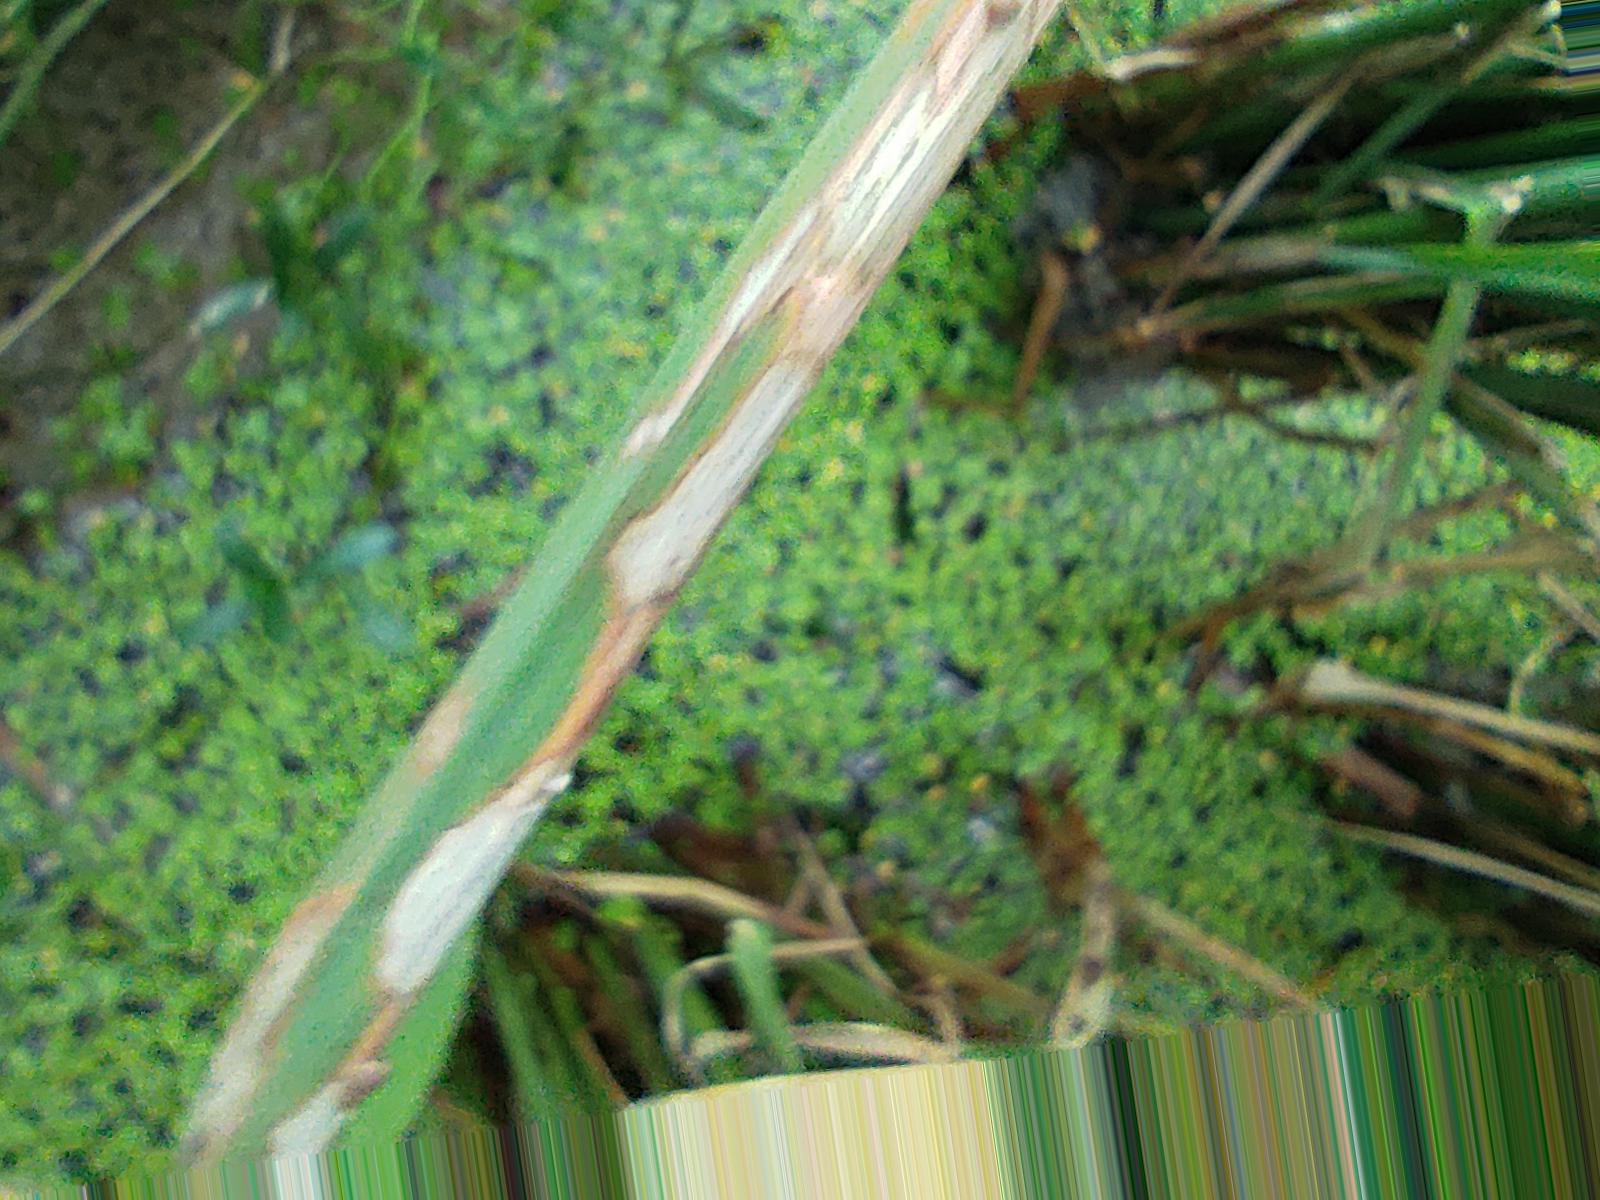
Nhãn: Bệnh Đốm Vằn ( Khô vằn ) ( Sheath Blight )